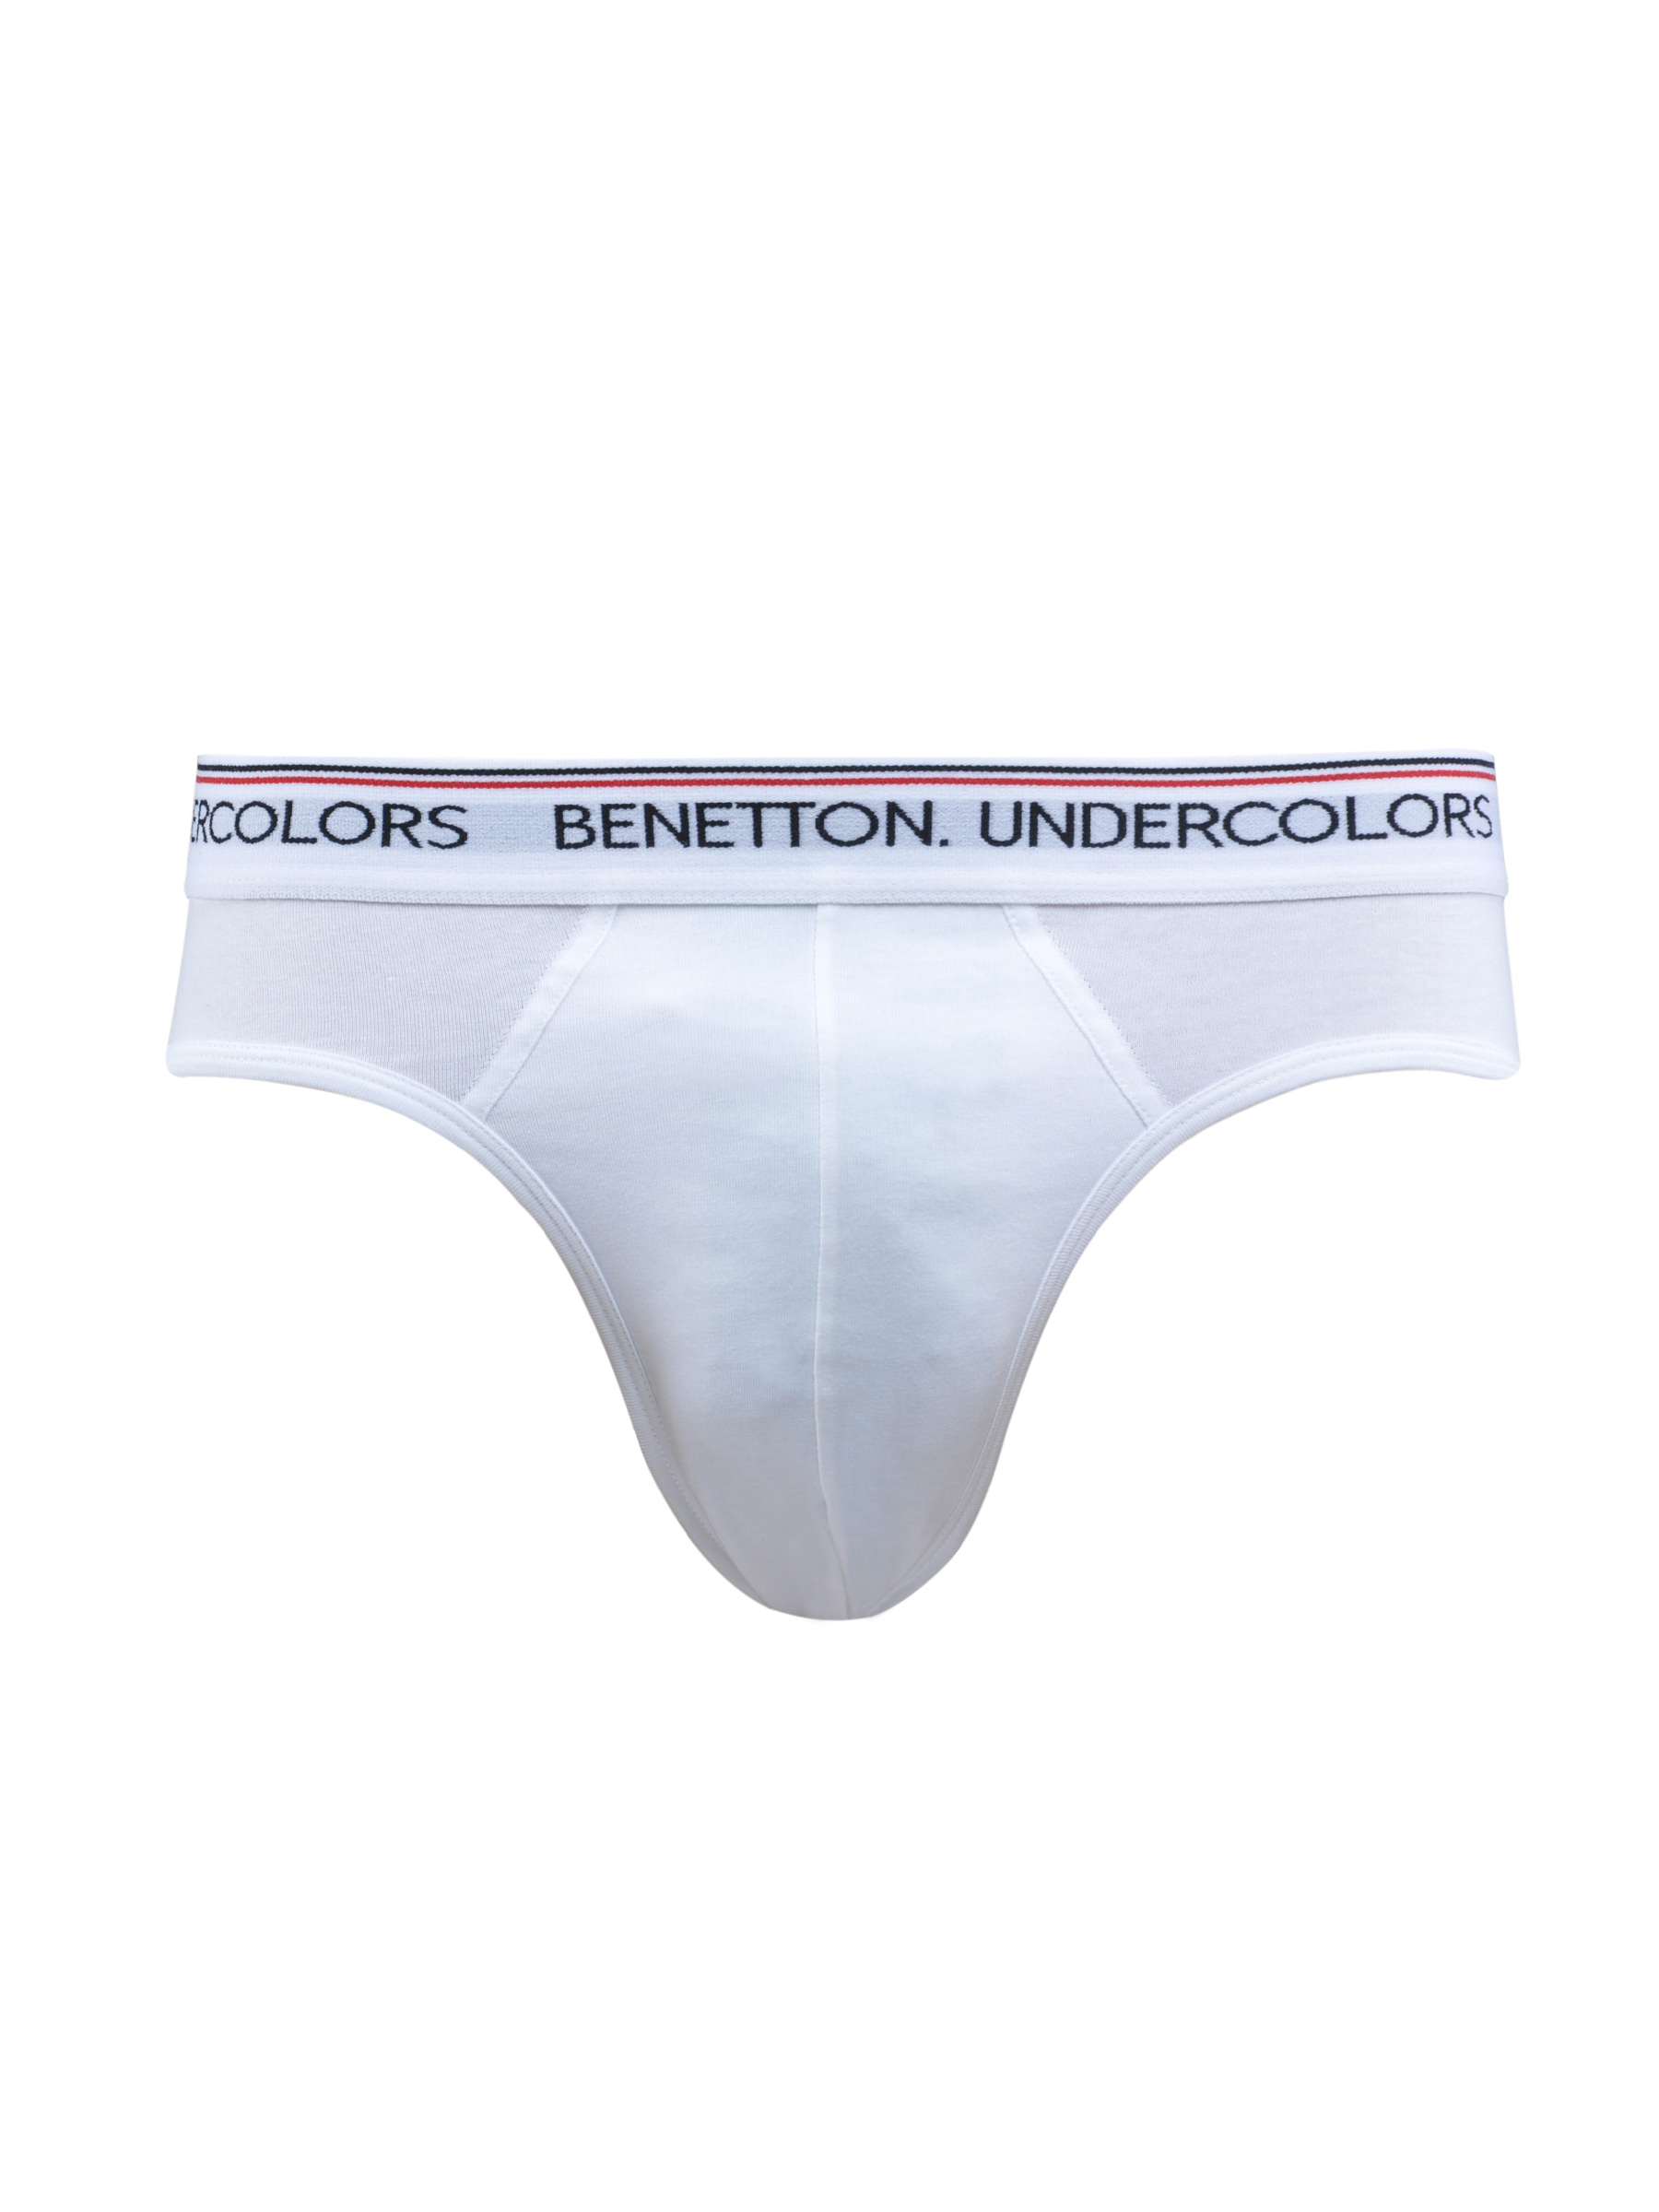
Undercolors of Benetton Men White V-Brief
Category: Apparel / Innerwear / Briefs
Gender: Men
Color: White
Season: Summer 2016
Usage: Casual